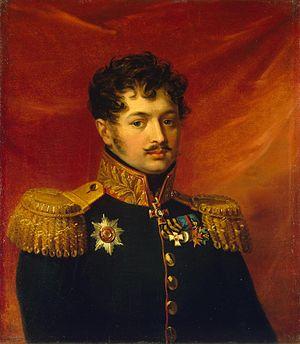
Piotr Petrovitch Zagriajski, est un général russe.
Liste des commandants militaires de la Russie impériale au cours des guerres napoléoniennes.